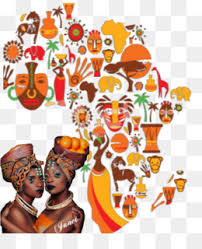
Lii de déndu Afrig la. Maa ngi ciy gis rëddu Afrig Sowu-jant. Gis naa ci ñaari jigéen yoo xam ni dañoo takk séen bopp ya takkin yu taaru. Afrig Sowu-jant ñoñ ko rëdde jublu nañ ci ay nit waaye jublu nañ ci ay nit.